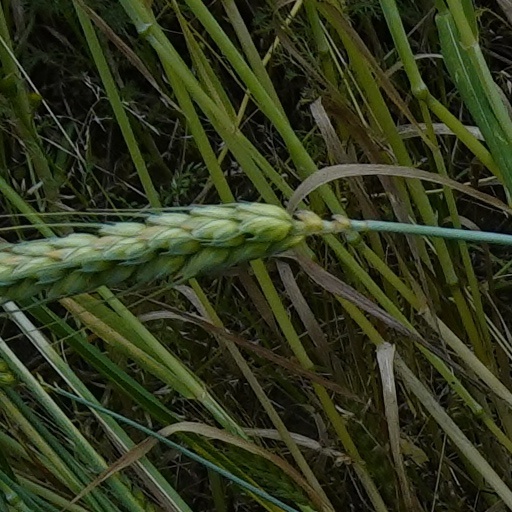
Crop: wheat